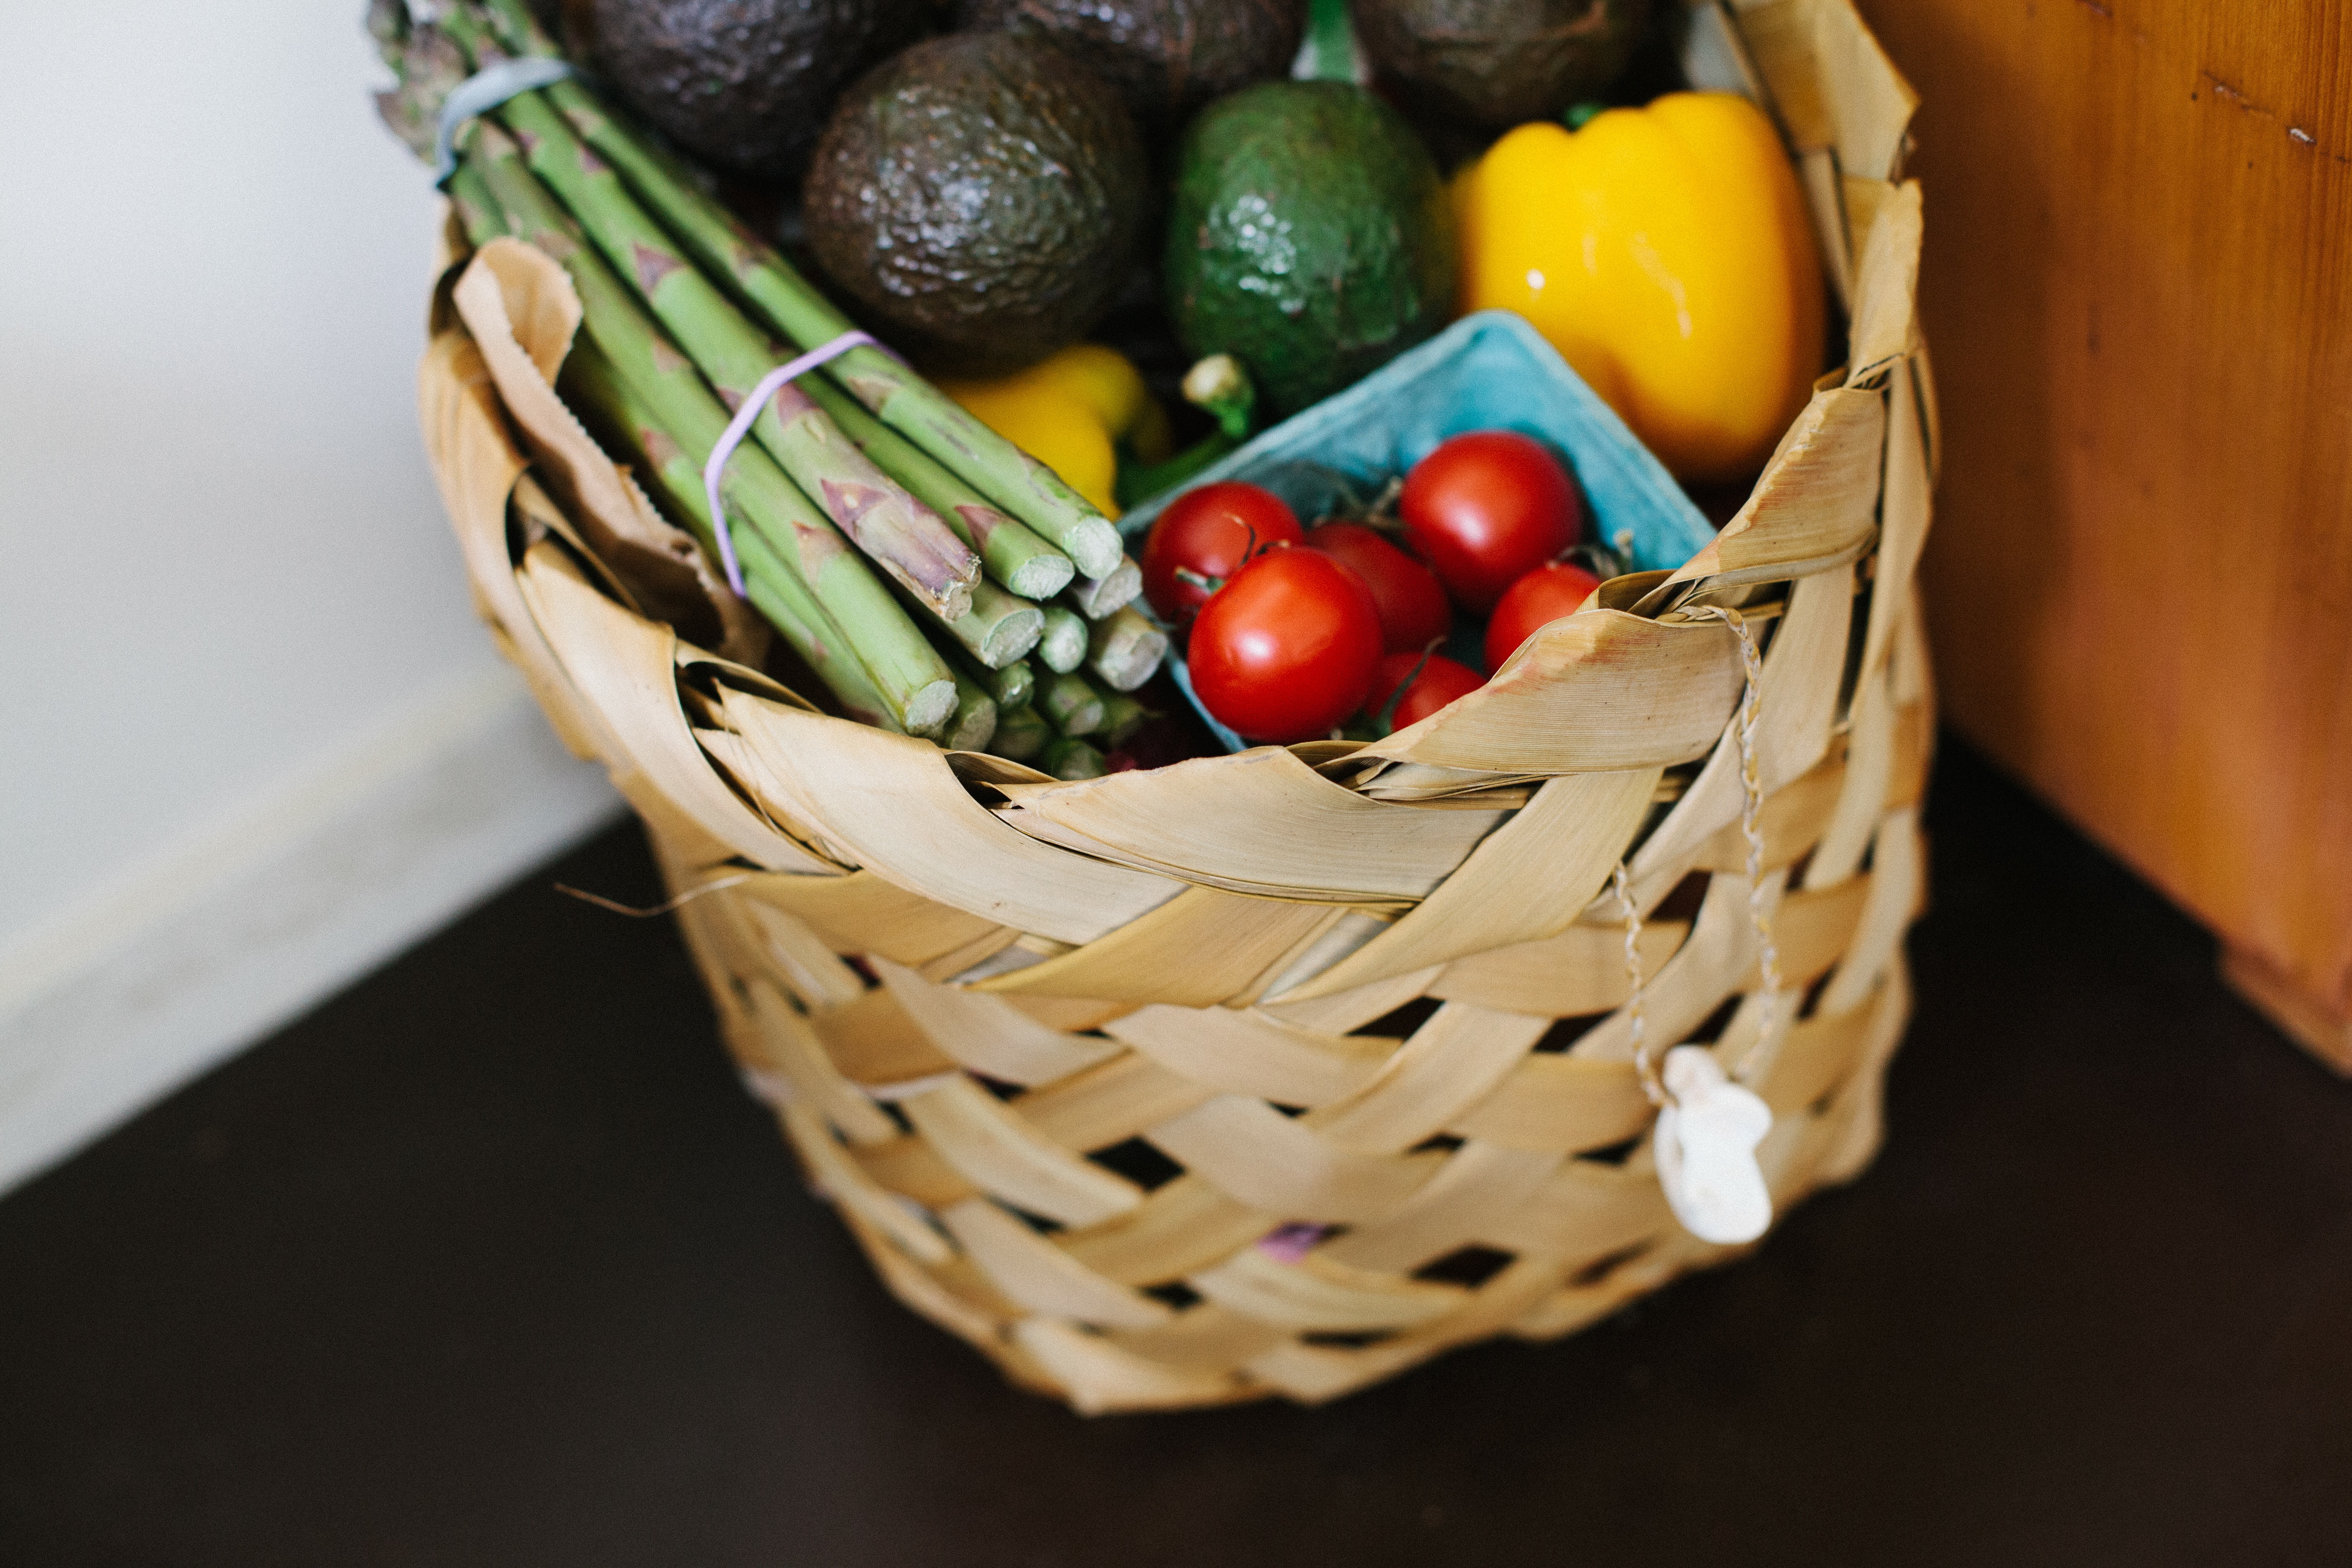
food, produce, vegetable, fresh, basket, groceries, avocado, flowering plant